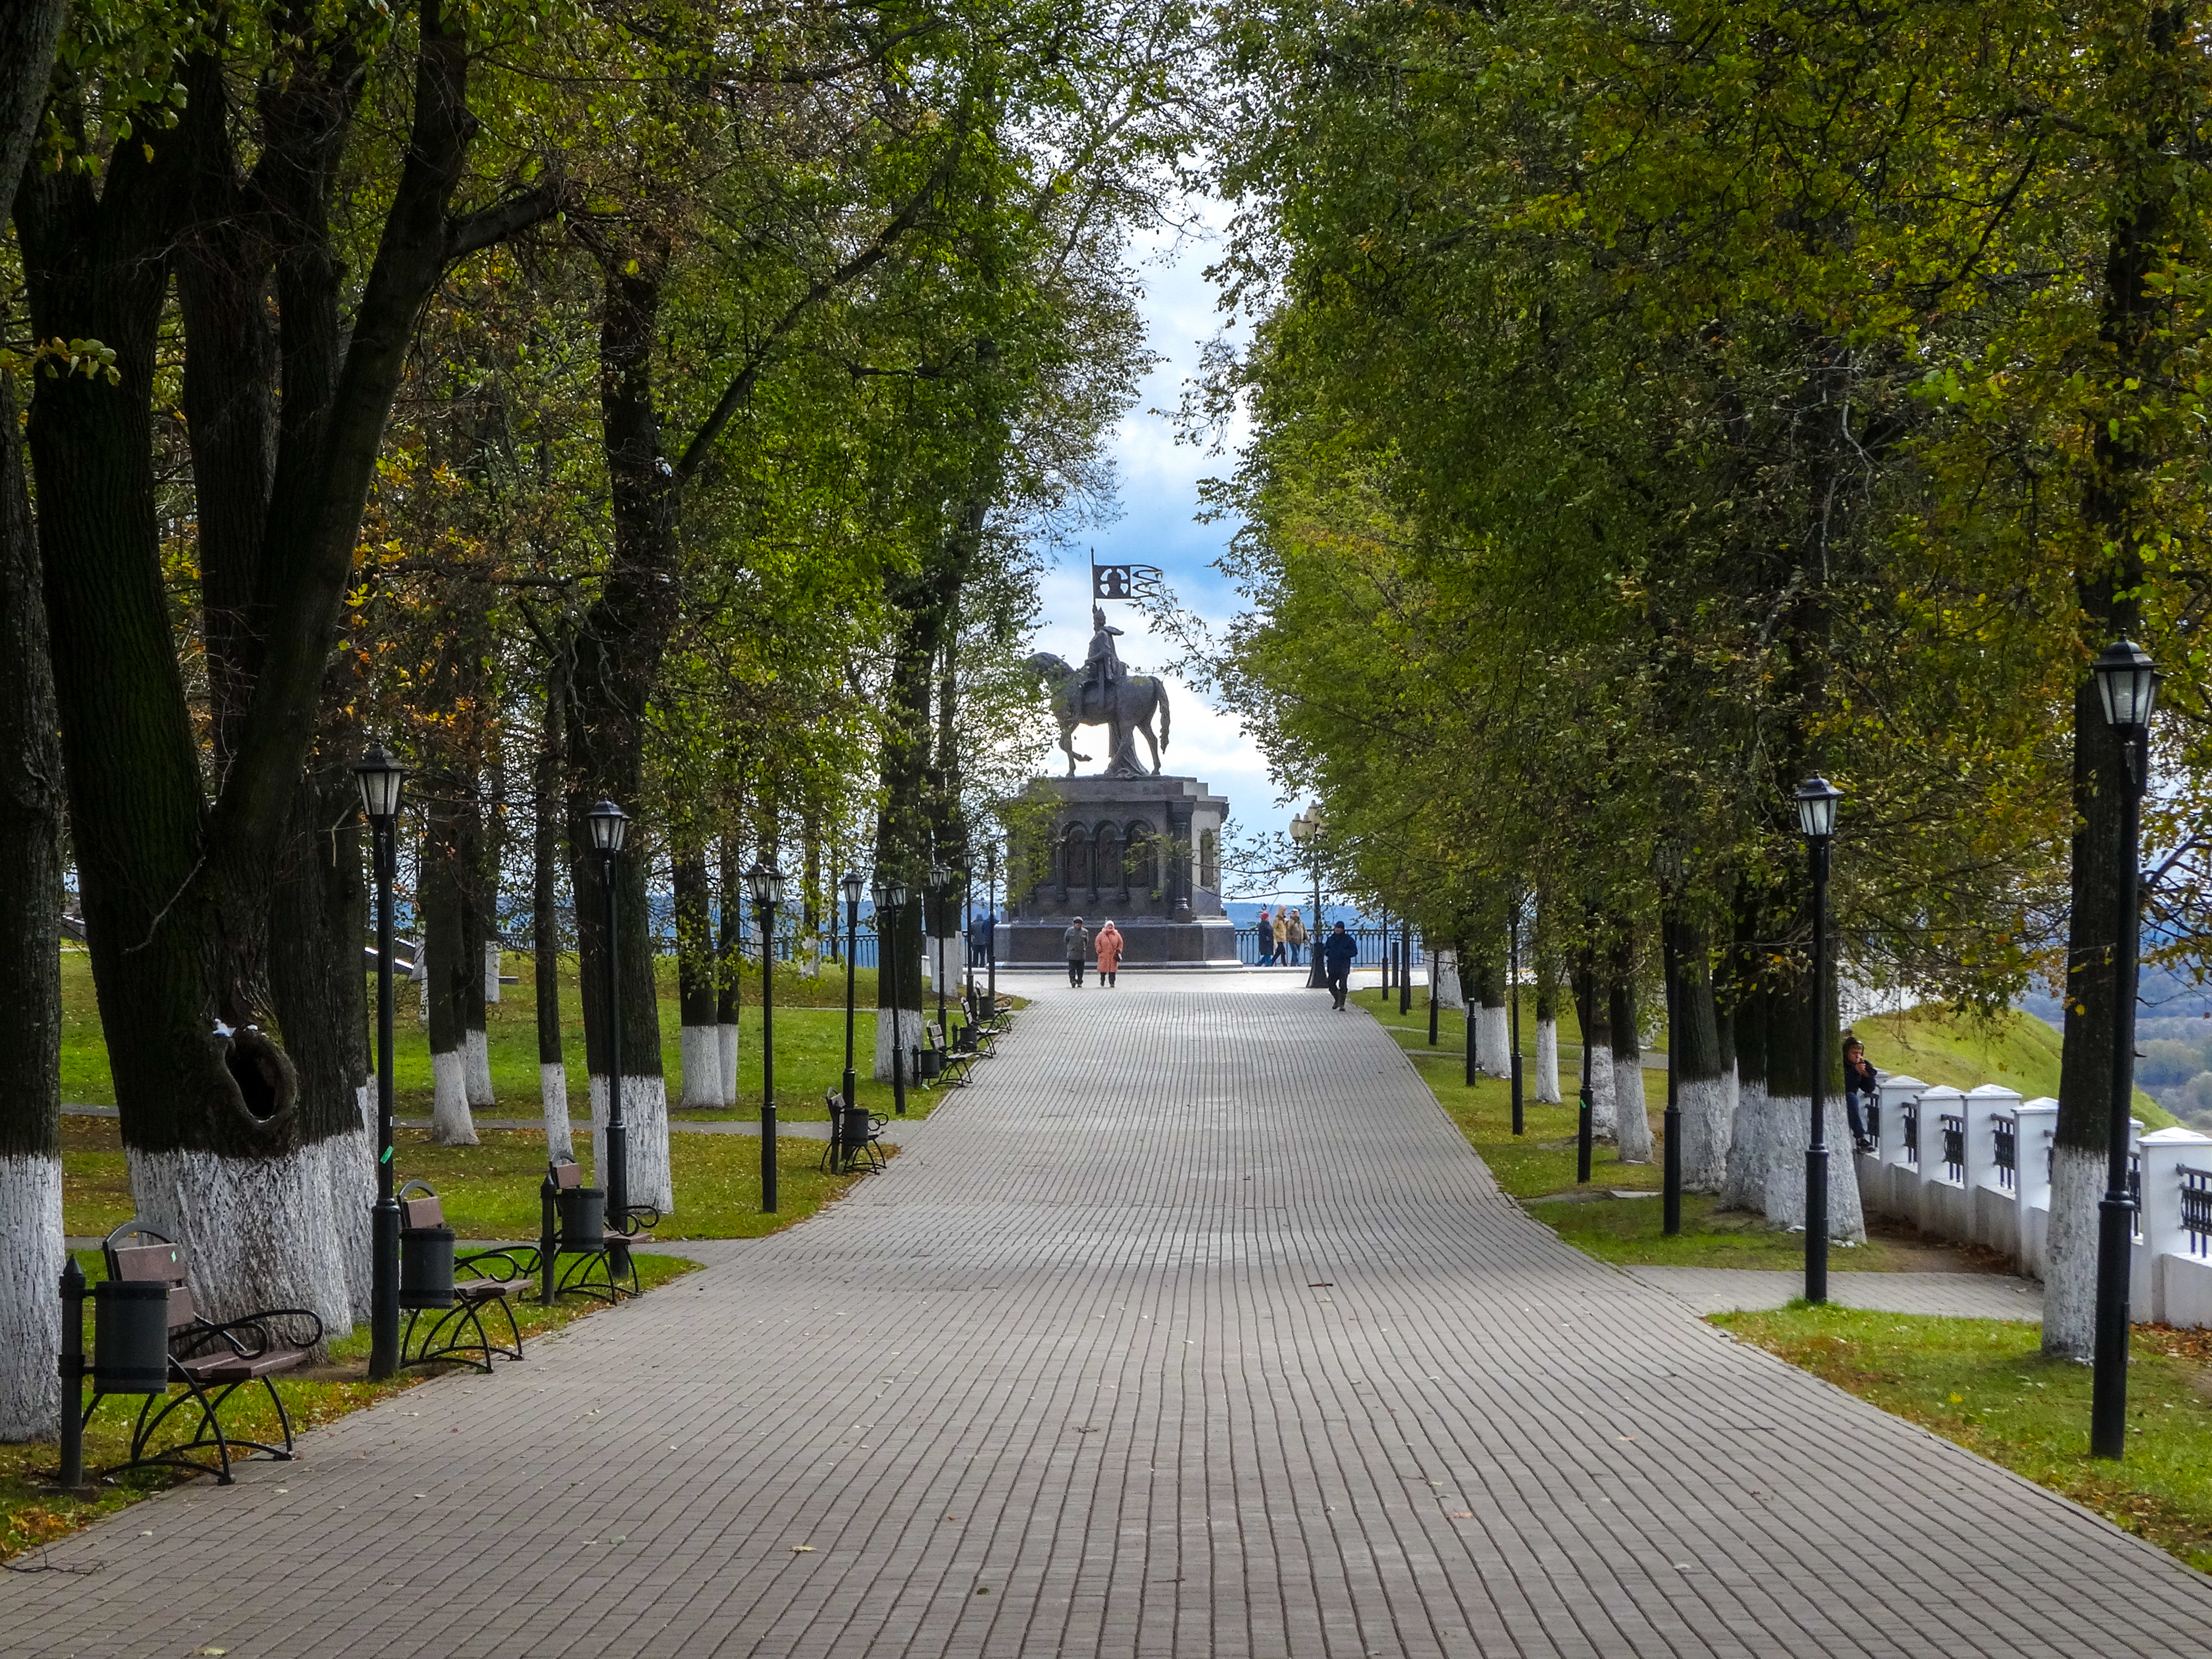
vladimir, russia, monument, trees, allee, monument of vladimir the great, orthodox, pushkin park, plant, infrastructure, leaf, tree, road surface, street light, branch, shade, asphalt, grass, sidewalk, thoroughfare, urban design, woody plant, sky, morning, leisure, landscape, recreation, road, Tints and shades, city, cloud, symmetry, walkway, pedestrian, street, lane, spring, cobblestone, mixed use, path, arch, garden, shadow, light fixture, town square, landscaping, tourism, facade, autumn, downtown, plaza, estate, park